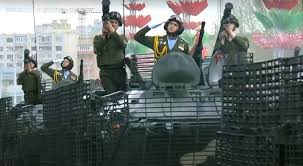
Label: BTR